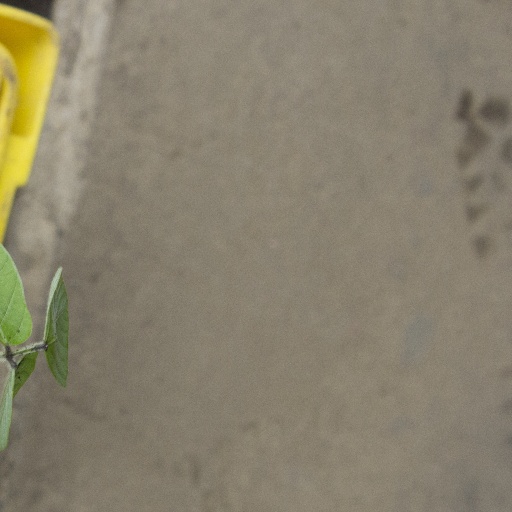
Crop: soybean